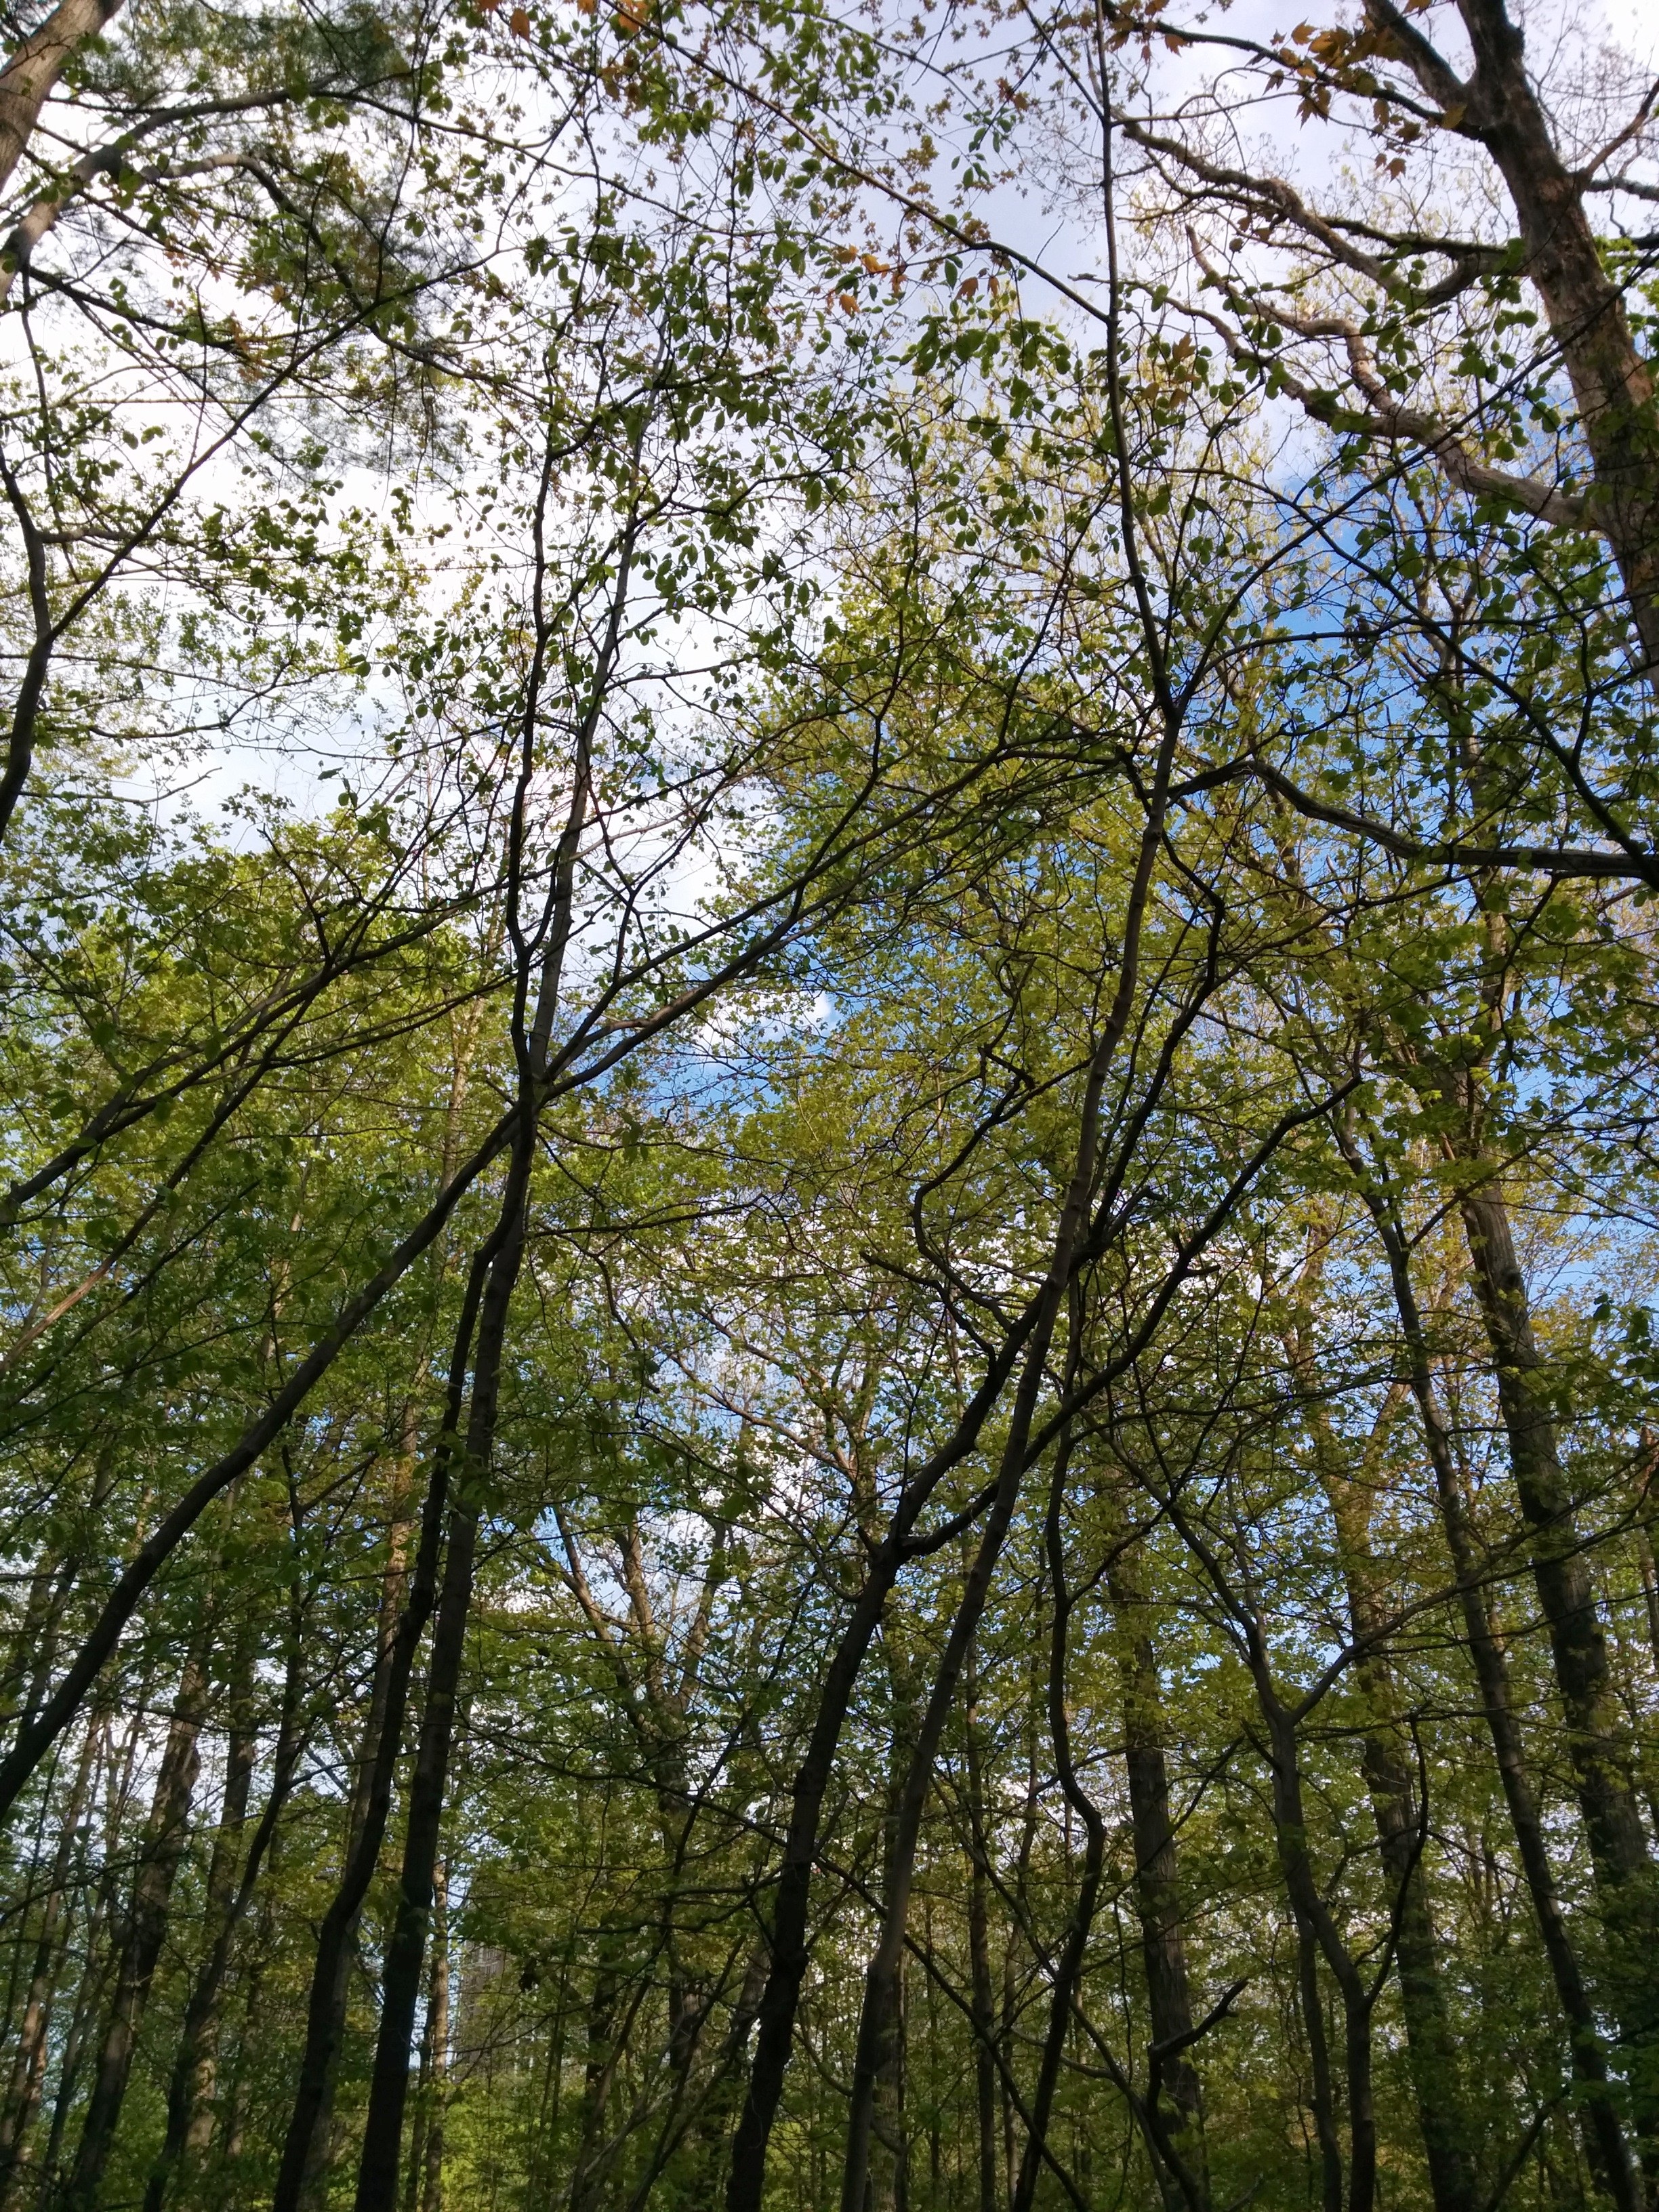
landscape, tree, nature, forest, outdoor, branch, plant, wood, sunlight, leaf, flower, summer, green, autumn, botany, trees, deciduous, grove, woodland, habitat, ecosystem, natural environment, woody plant, temperate broadleaf and mixed forest